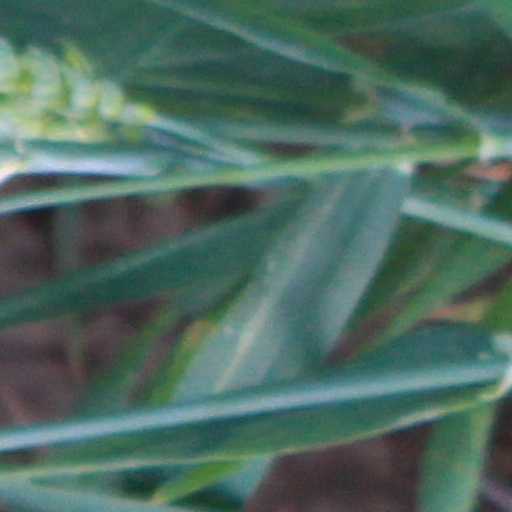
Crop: wheat